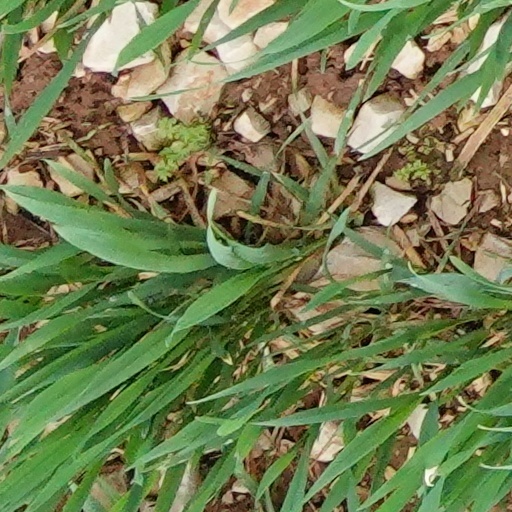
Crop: wheat